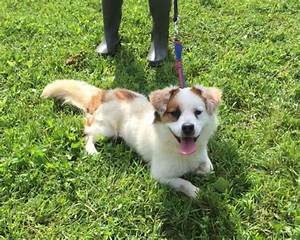
Label: cane